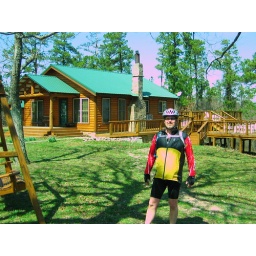
The house below tucker tower - owners are from Sweden or Switzerland